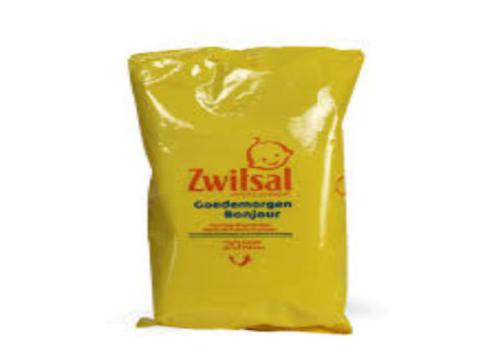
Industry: Necessities